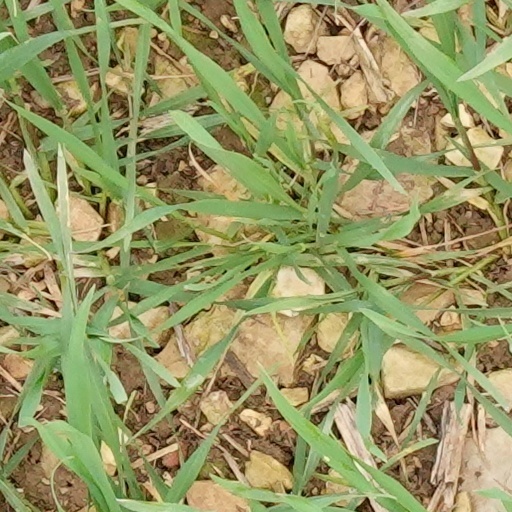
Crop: wheat